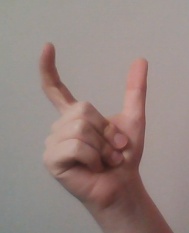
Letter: nun